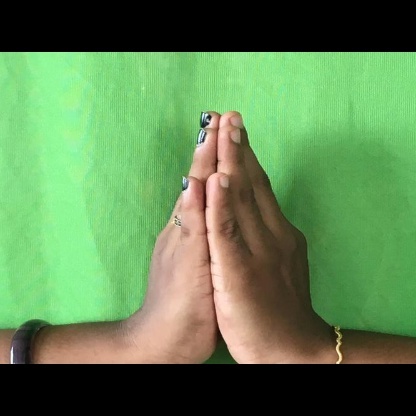
Mudra: Anjali